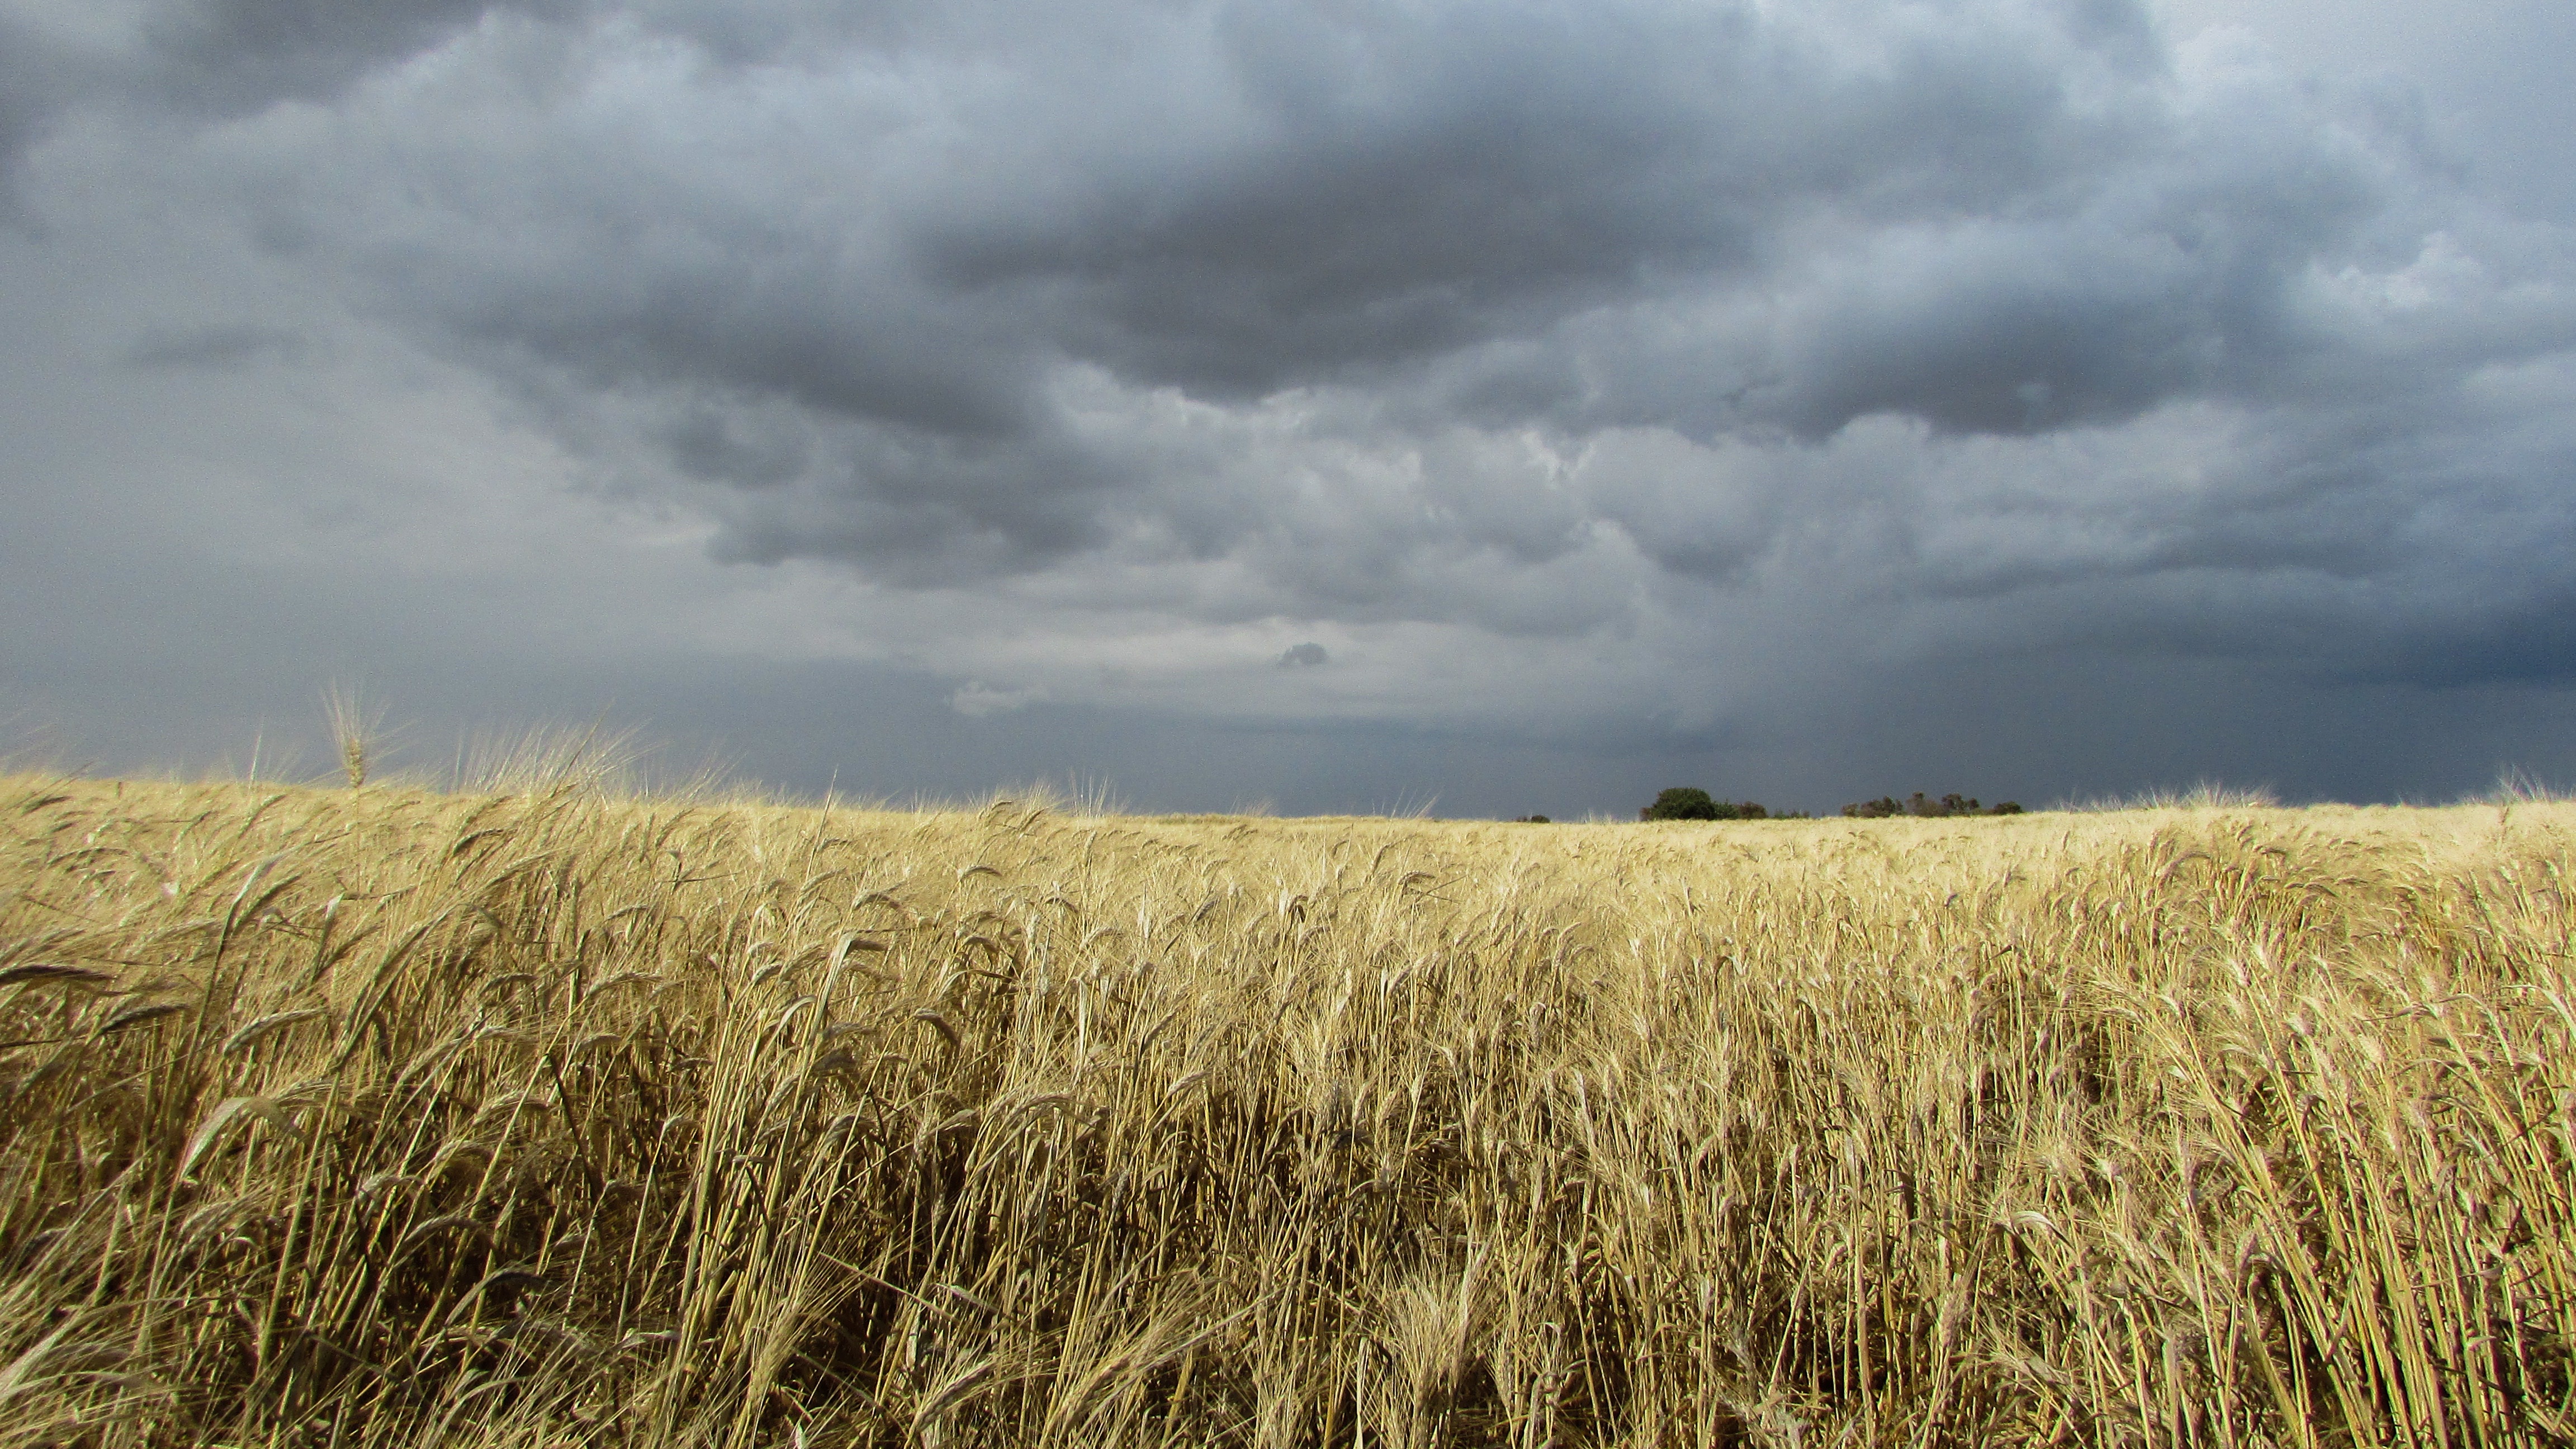
grass, cloud, plant, sky, field, meadow, wheat, prairie, wind, food, golden, crop, storm, soil, agriculture, plain, wheat field, clouds, grassland, steppe, rural area, flowering plant, grass family, land plant